Personal selling

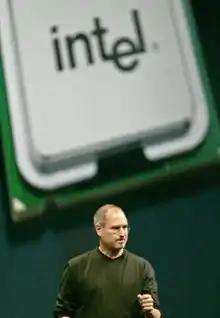
Steve Jobs delivers one of his impressive sales presentations

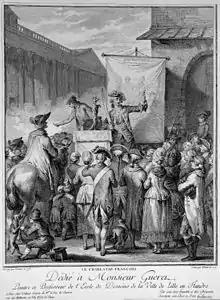
Historically, itinerant medicine salesmen used tightly written scripts that induced audiences to buy

The use of tightly written sales scripts has been known for hundreds of years. Itinerant medicine salesmen were known to use sales scripts in the seventeenth and eighteenth centuries. Experienced sales representatives soon recognize that specific words and phrases have the capacity to elicit desirable behaviours on the part of the prospect. Research studies can also be carried out to determine the most effective words/phrases or the optimal sequence of words/phrases for use in effective sales scripts. A number of research studies have focused on the types of the use of verbal persuasive techniques that can be used to convince prospects such as information exchange, the use of recommendations, requests, promises, or ingratiation. Other research has focused on influence techniques employed. Well-known examples include the: